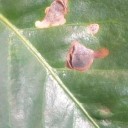
Label: Miner